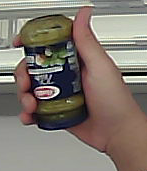
Product: barilla_pesto